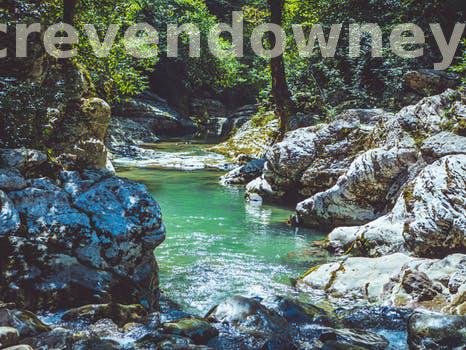
Label: Watermark